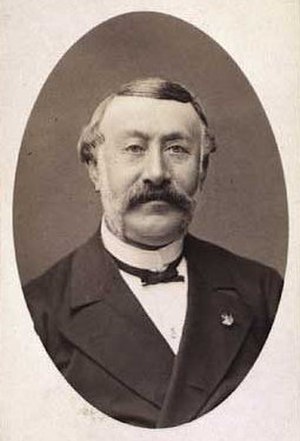
Isaac W. Heyman
Isaac Wulff Heyman var en dansk erhvervsleder, borgerrepræsentant i København og broder til Philip W. Heyman.